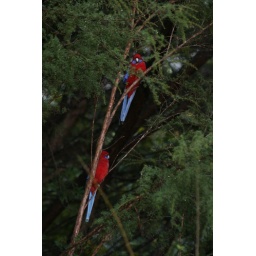
2 birds in a tree